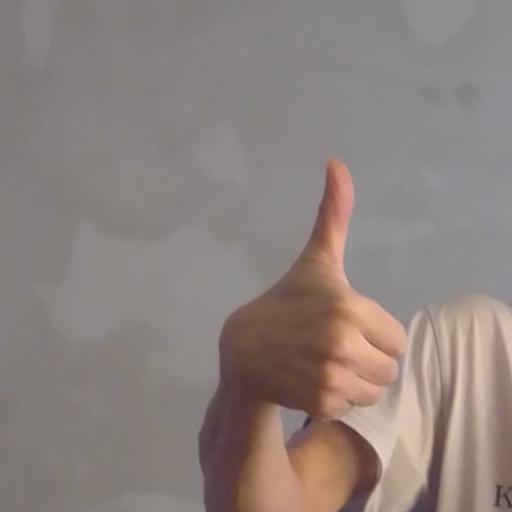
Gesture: like